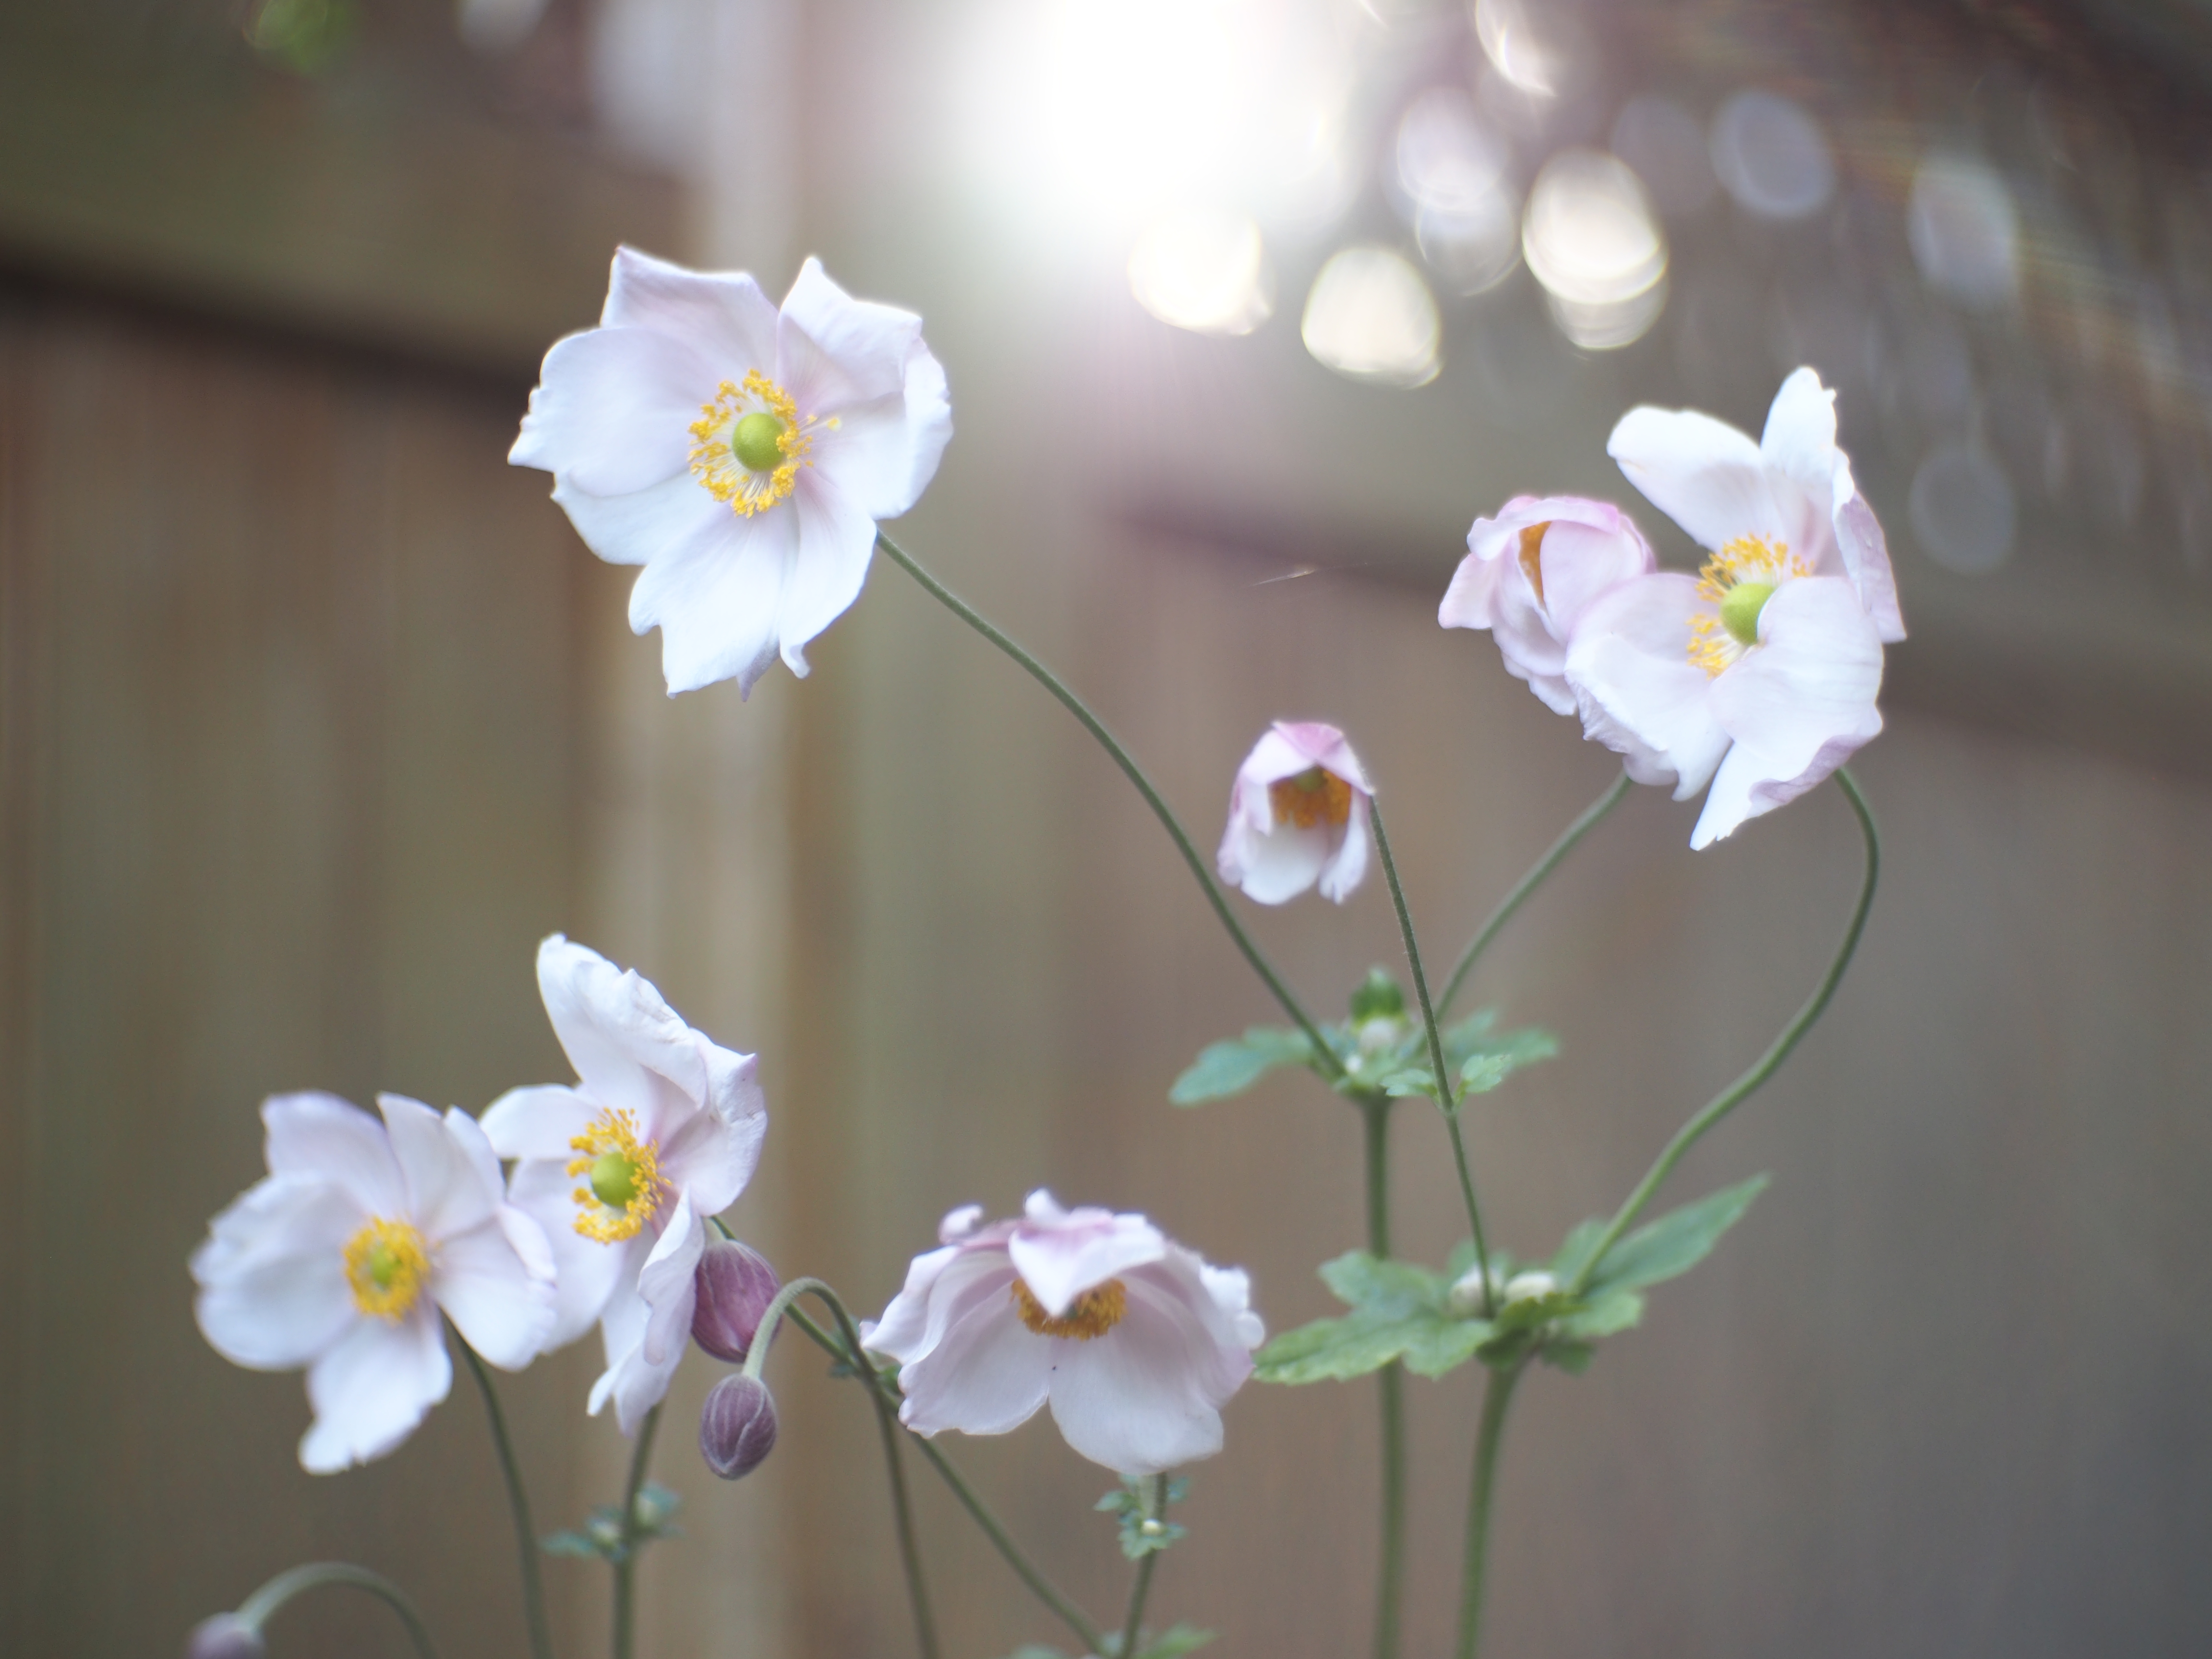
blossom, light, bokeh, plant, white, flower, petal, botany, flora, wildflower, flare, wildflowers, narcissus, soft, saveearth, cctvlens, wideopen, floristry, cmountlens, fujian35mmf17, macro photography, flowering plant, floral design, plant stem, land plant, moth orchid, flower arranging